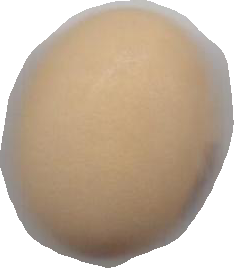
Variety: Anjasmoro